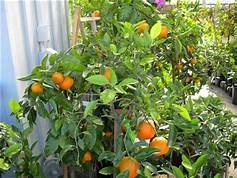
Label: mandarine